Nurse call button

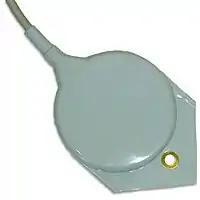
Pancake nurse call button for limited mobility patients

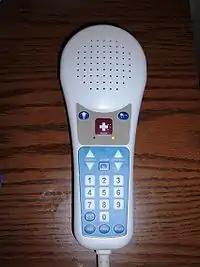
A nurse call button on a pillow speaker with TV controls

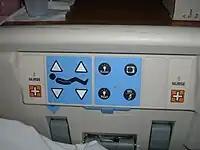
This hospital bed has a nurse call button on its rails

A nurse call button is a button or cord found in hospitals and nursing homes, at places where patients are at their most vulnerable, such as beside their bed and in the bathroom. It allows patients in health care settings to alert a nurse or other health care staff member remotely of their need for help. When the button is pressed, a signal alerts staff at the nurse's station, and usually, a nurse or nurse assistant responds to such a call. Some systems also allow the patient to speak directly to the staffer; others simply beep or buzz at the station, requiring a staffer to actually visit the patient's room to determine the patient's needs.